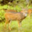
Label: deer